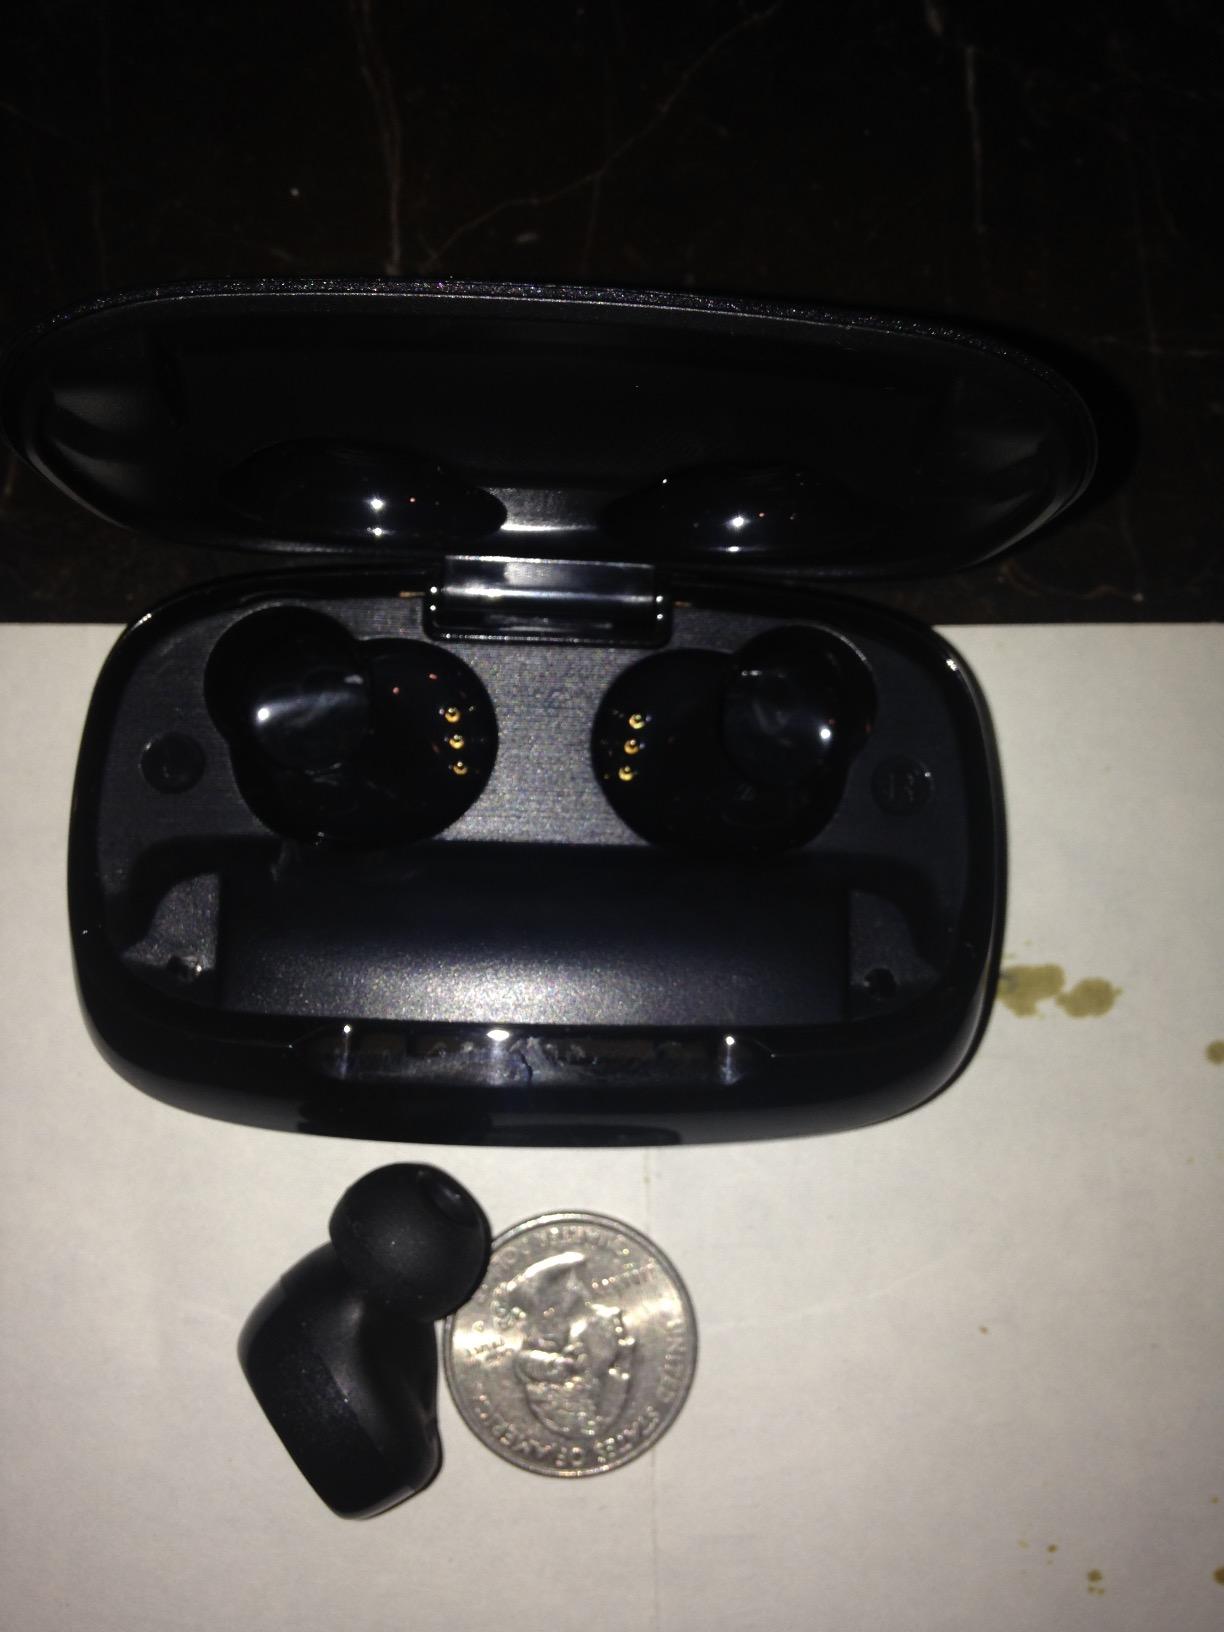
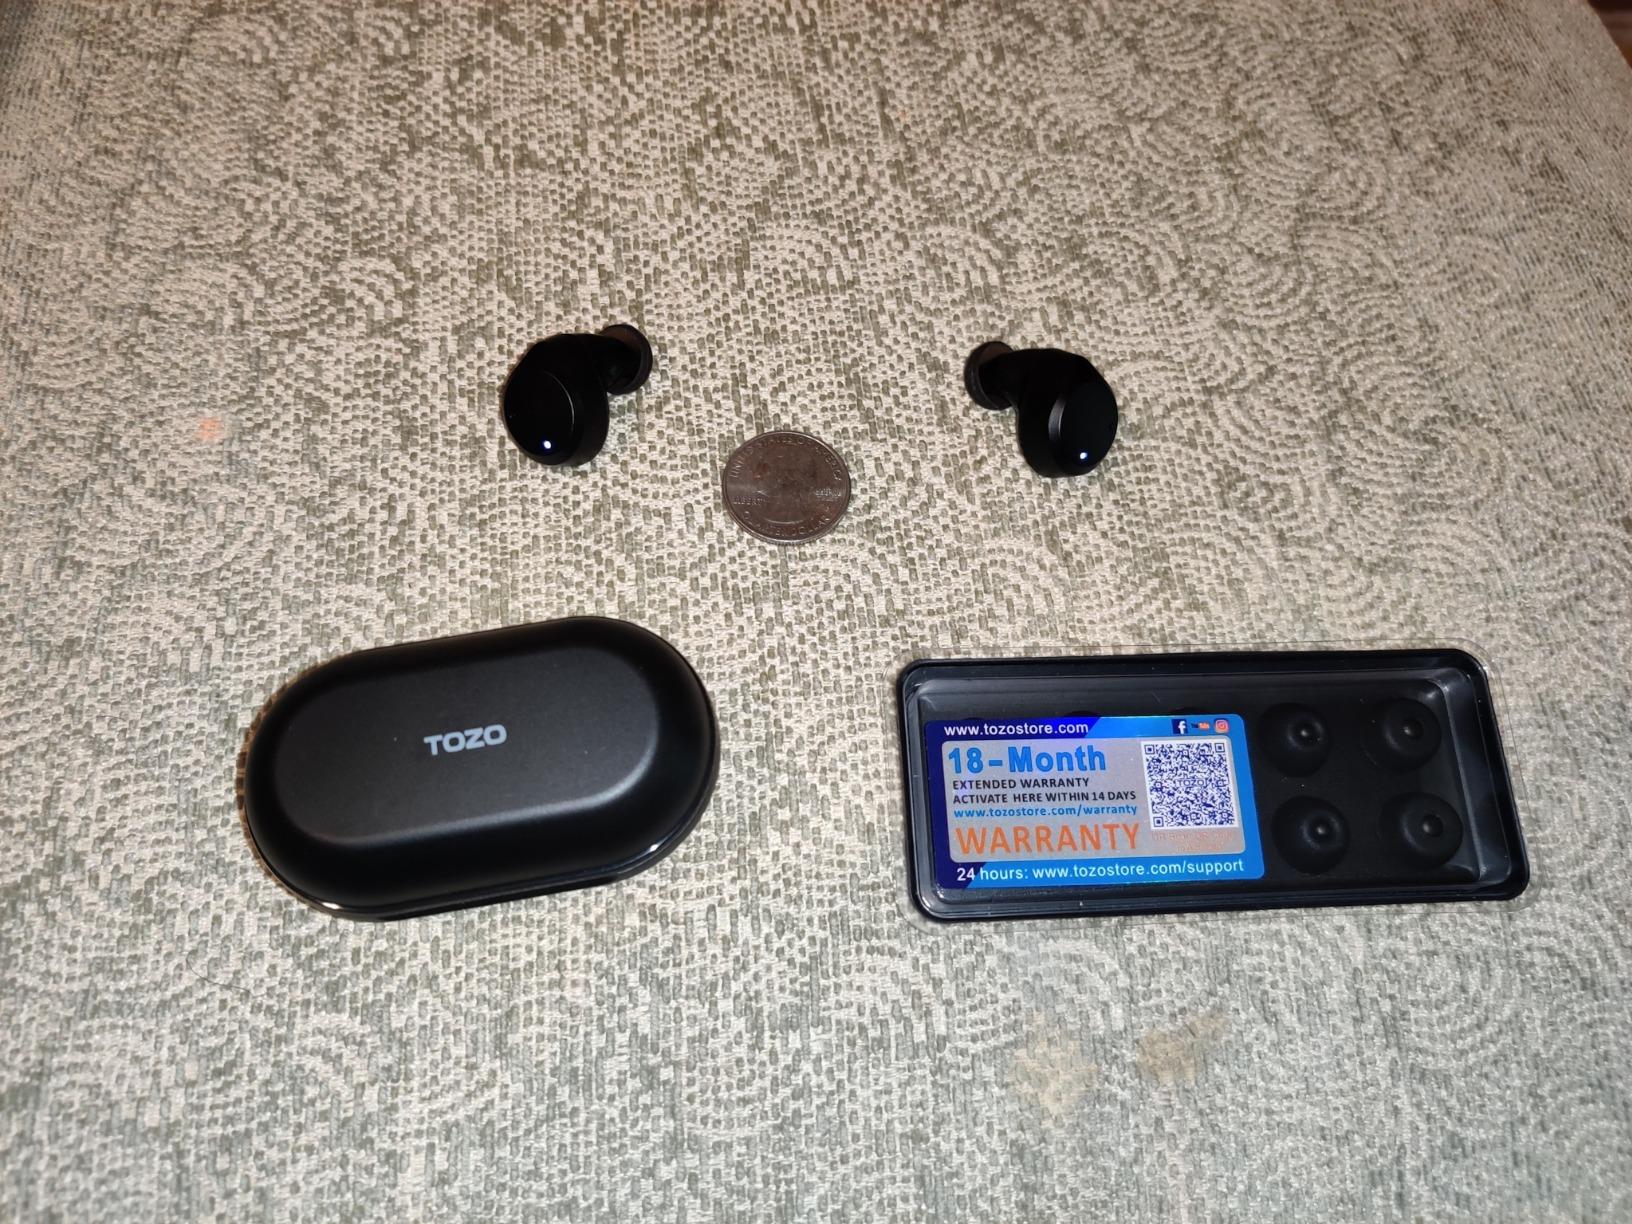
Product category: earbuds
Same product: no